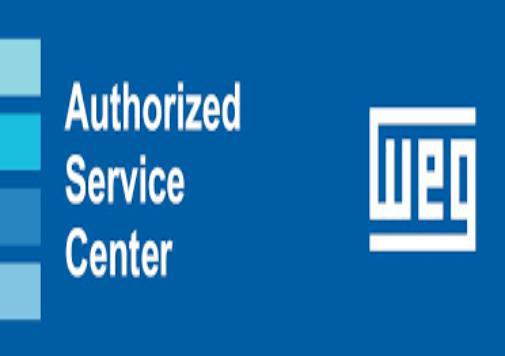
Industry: Others